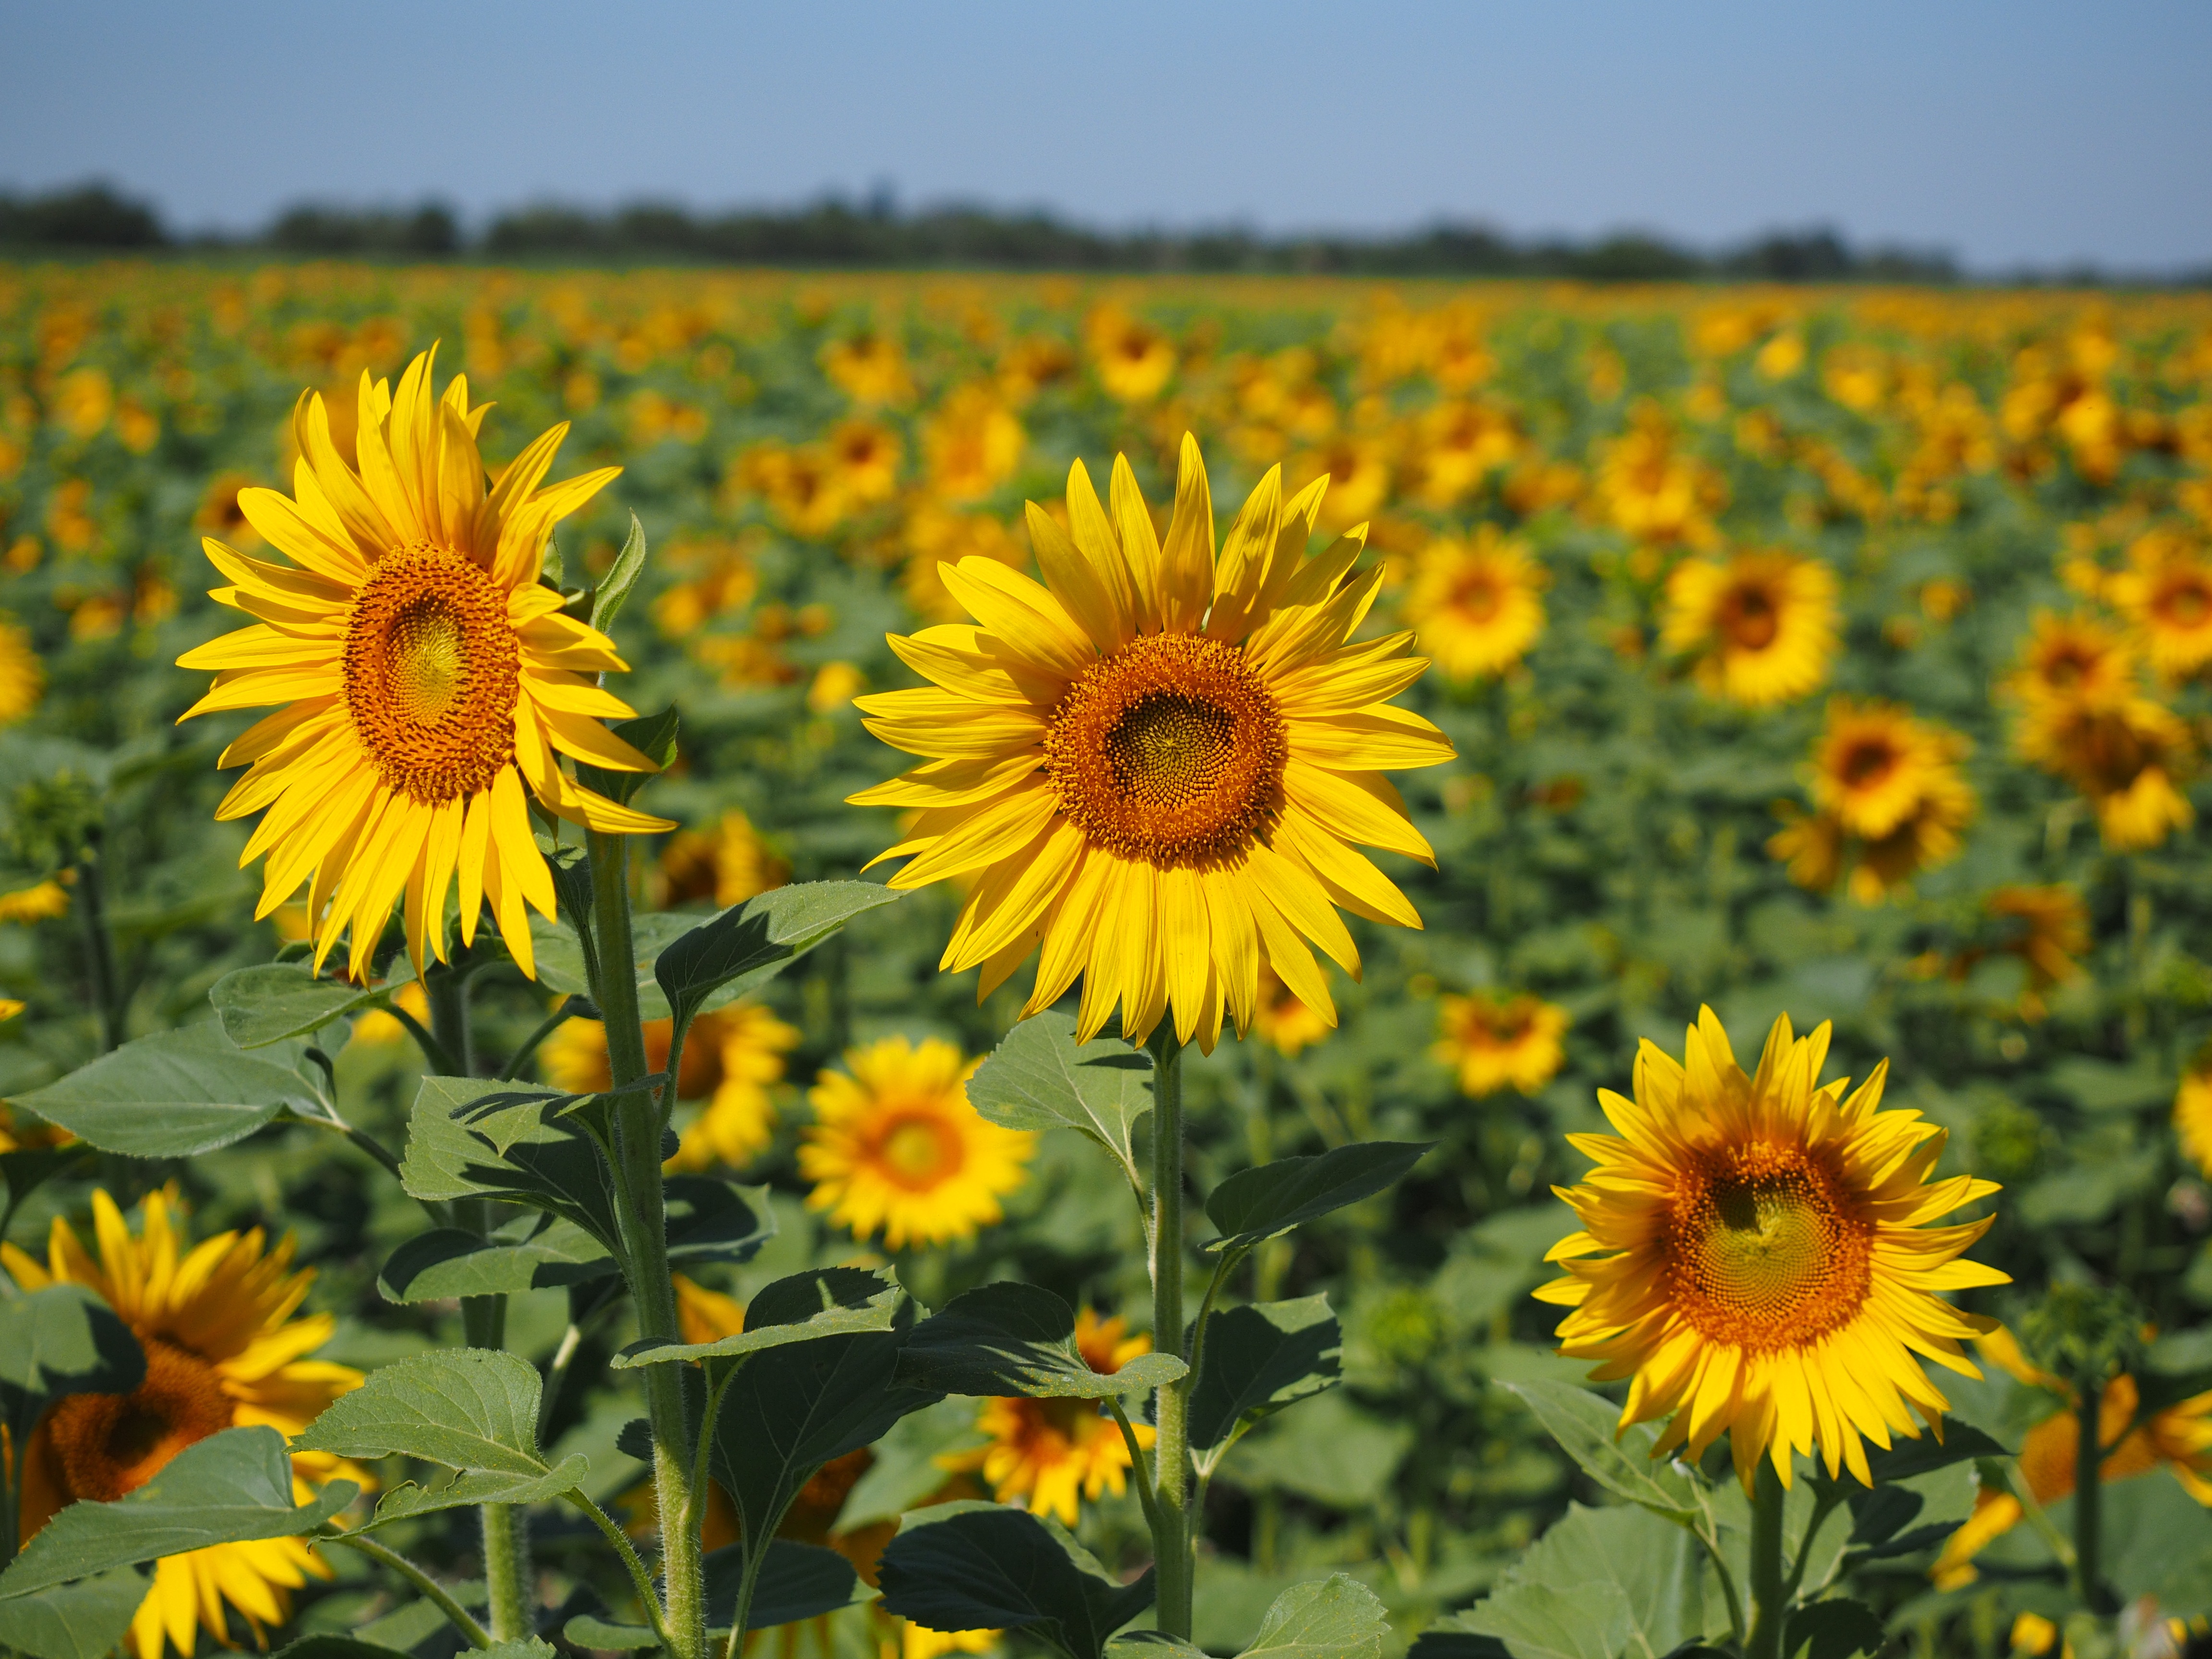
nature, blossom, plant, field, meadow, prairie, flower, bloom, france, crop, colorful, yellow, agriculture, sunflower, wildflower, cultivation, sunny, grassland, bright, beautiful, camargue, inflorescence, sunflower field, flowering plant, daisy family, field economics, helianthus annuus, herbaceous plant, mas du pont de rousty, annual plant, land plant